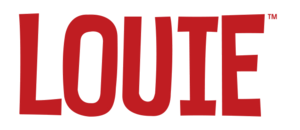
Louie est une série télévisée américaine en 61 épisodes d'environ 23 minutes créée, écrite, réalisée, produite et montée par Louis C.K. et diffusée entre le 29 juin 2010 et le 28 mai 2015 sur FX et en simultané sur FX Canada. Le comédien interprète également le rôle principal, dans une version fictive de lui-même. La série a un format atypique à la télévision américaine car elle consiste en une succession d'histoires souvent indépendantes mais se rapprochant d'un thème central par épisode, ponctuées par des numéros de stand-up en public dans l'un des comedy clubs de New York.